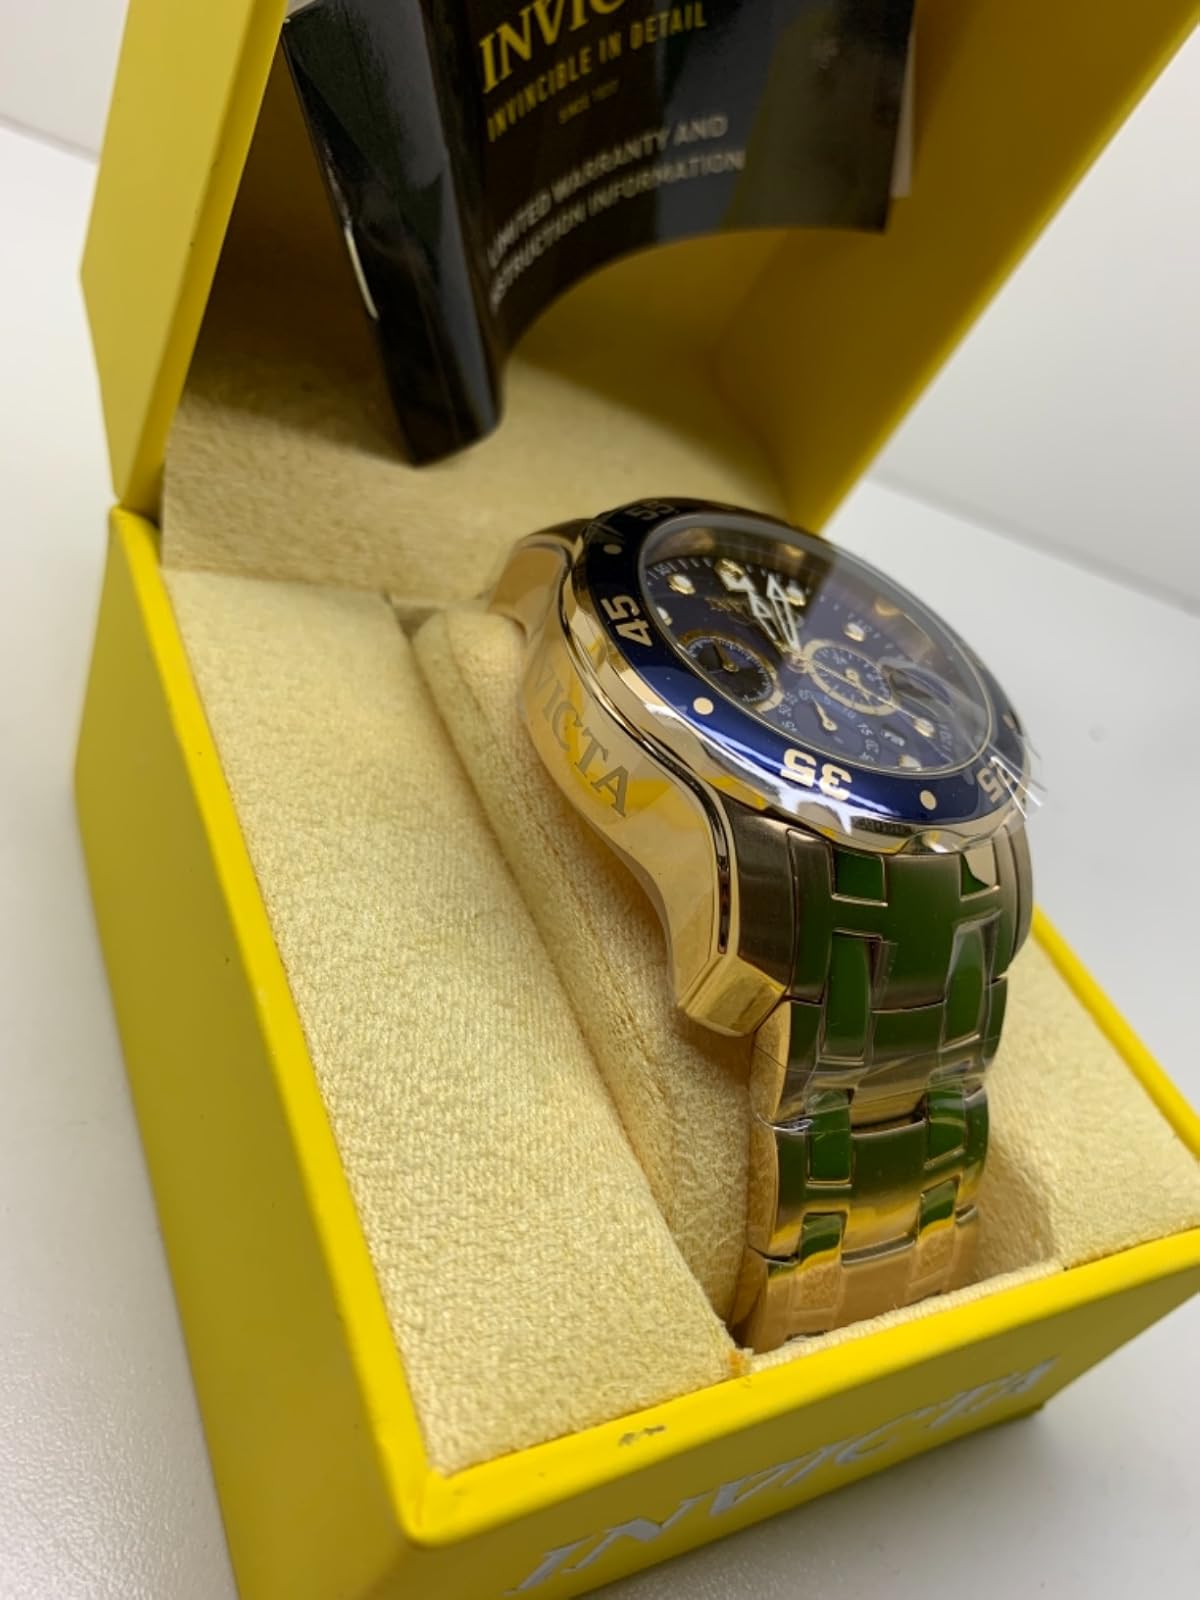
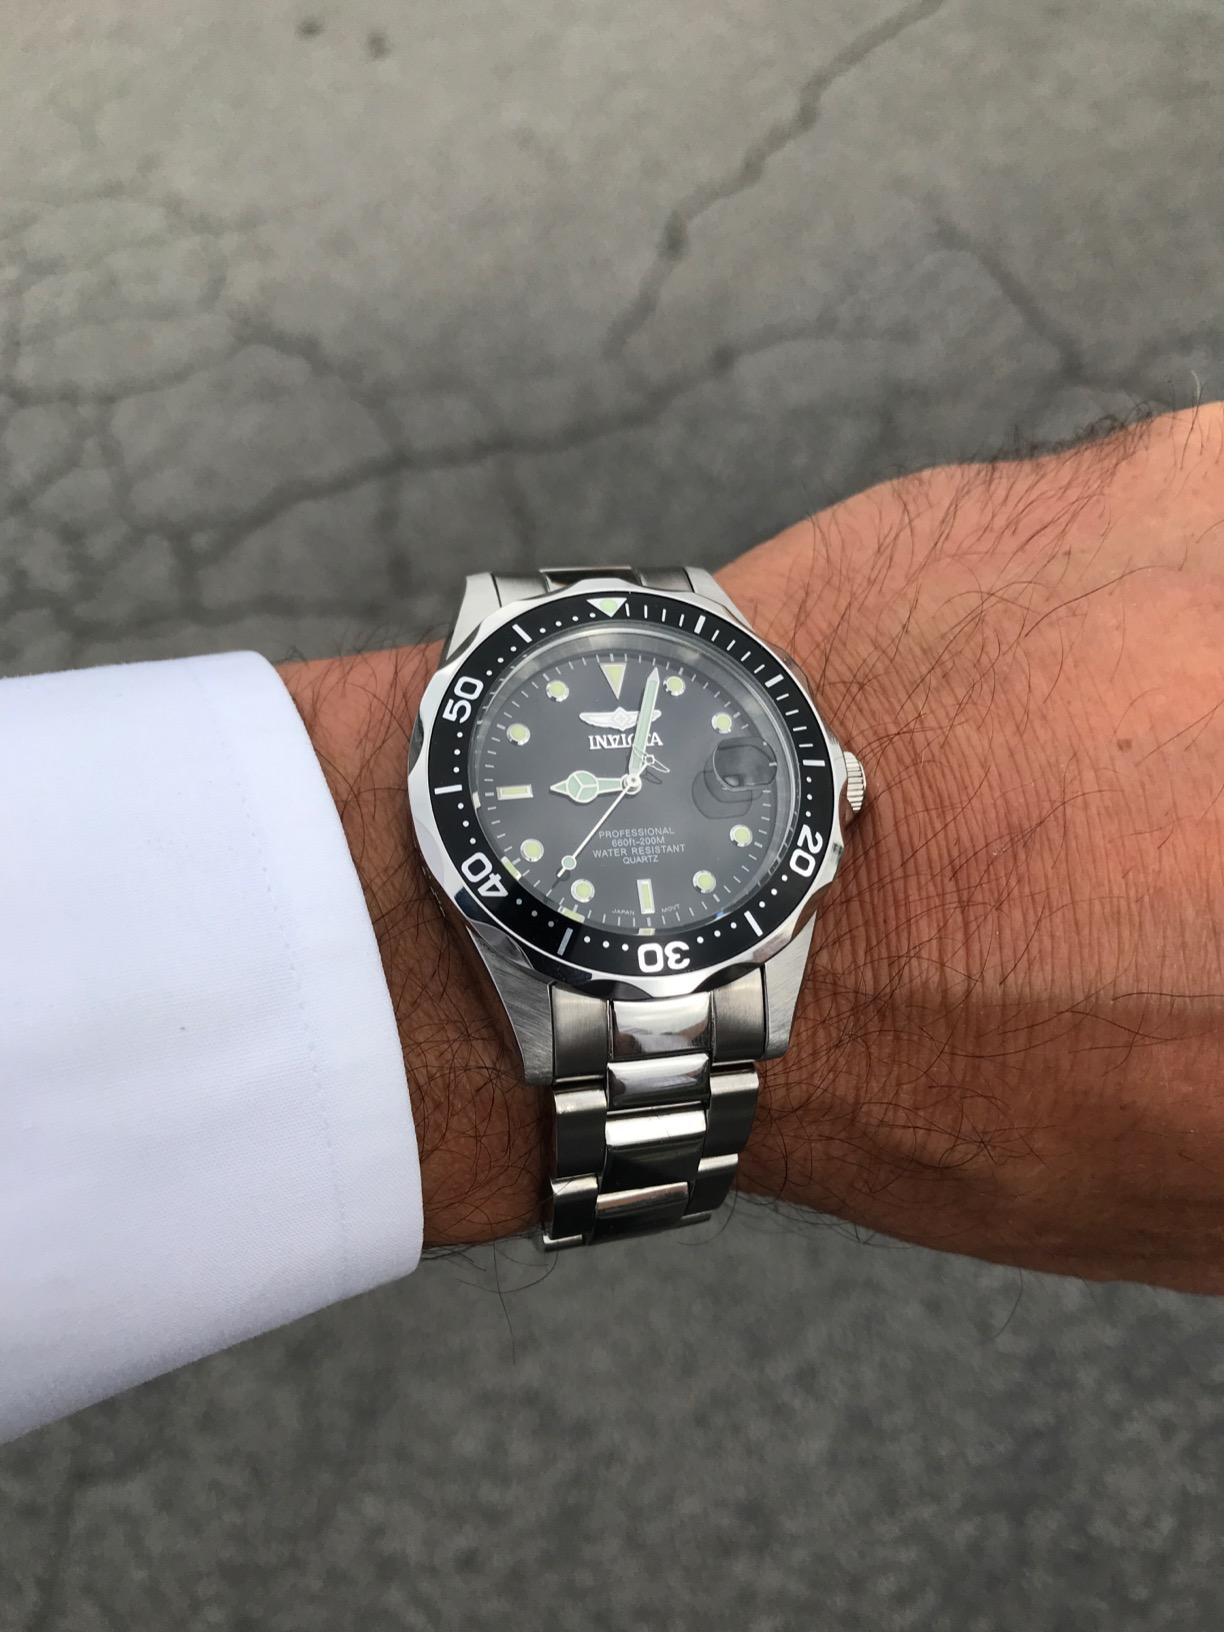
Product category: accessories_watch
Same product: no